Royal Menagerie of Versailles

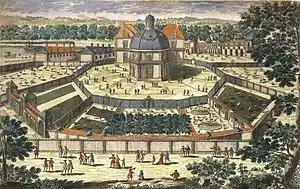
The Menagerie of Versailles founded by Louis XIV, engraving by Pierre Aveline.

The Ménagerie royale de Versailles (literal French for "Royal Menagerie of Versailles") was Louis XIV's first major project at Versailles. It was built even before the creation of the Grand Canal. Its construction was entrusted to the architect Louis Le Vau, who began work in 1663. Abandoned during the French Revolution, it fell into ruin and no longer exists today.